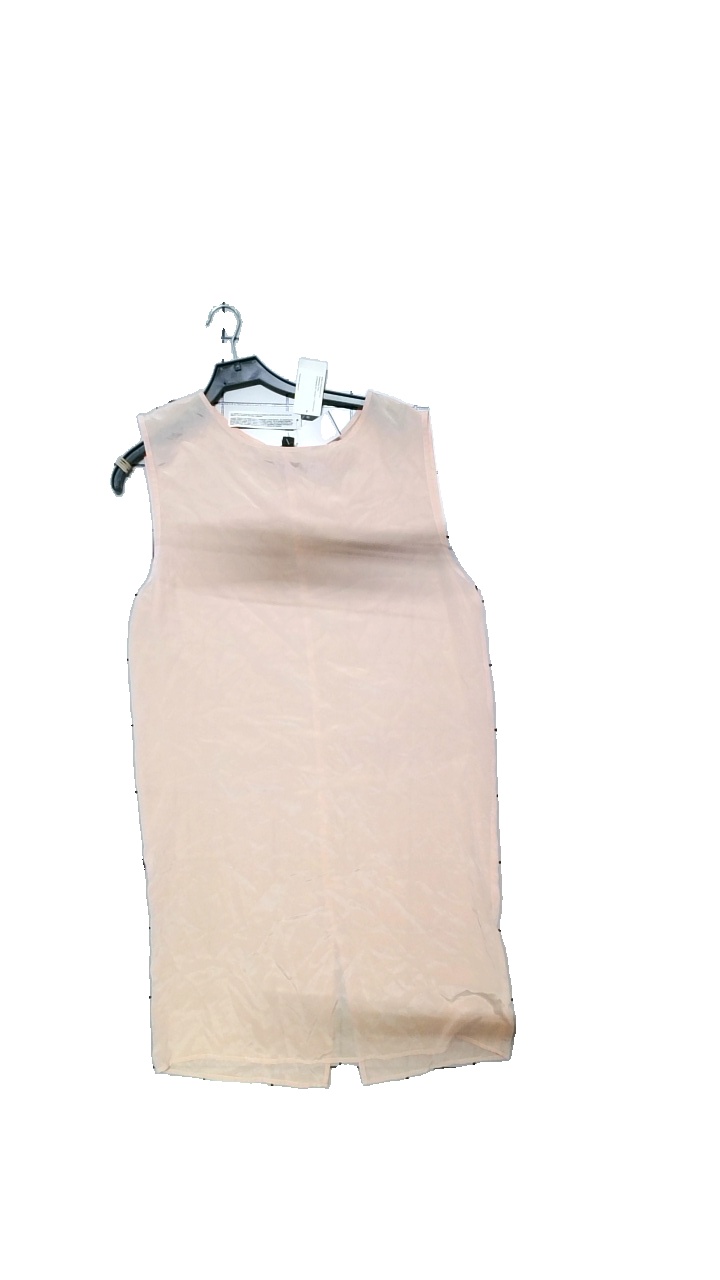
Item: Dress (Ladies)
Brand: American Apparel
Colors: Pink
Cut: Loose, Long
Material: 100% silk
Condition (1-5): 5
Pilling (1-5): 4
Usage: Reuse
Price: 250-400